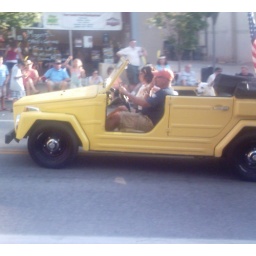
A yellow car in the 4th of July Parade.